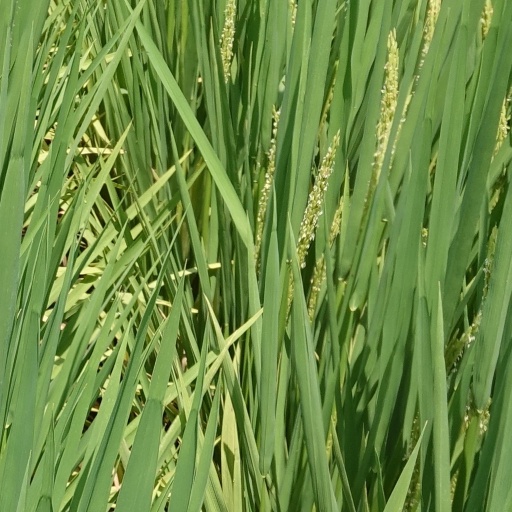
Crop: rice